Maumelle Ordnance Works Bunker No. 4

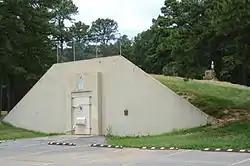

The Maumelle Ordnance Works Bunker No. 4 is a historic munitions storage facility at 4 Willastein Drive in Maumelle, Arkansas. It is a concrete structure, , with a rounded roof and ventilation stack. It is covered with earth, with a trapezoidal concrete side wall exposed, which has a steel door at its center. The bunker was built in 1941–42 to store the explosives picric acid and ammonium picrate for use during World War II. Of 21 built in Maumelle, all but three have been demolished, and this is the only one that is entirely intact.